Krišjānis Barons

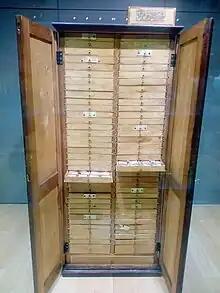
The original Cabinet of Folksongs at the National Library of Latvia

Barons is well known as the creator of "Latvju dainas", published between 1894 and 1915 in six volumes, and includes 217,996 folk songs. Barons though, was not the author of the original idea, neither did he collect the texts, nor rewrite all the received texts on the tiny paper slips of the famous Cabinet of Folksongs ("Dainu skapis"), though there is a significant number of the slips displaying Barons' own handwriting, as some may believe. Still, his contributions are of no less importance. He elaborated the classification system of "Latvju dainas", arranging the texts and introducing the notion of song types or bushes (choosing a text as the main one among a number of similar ones, and grouping the surrounding rest – this allows for easier perception of variation, and saves space in the published edition, as the only differences are indicated in print). Barons had also edited some texts in order to restore their possible older and better form. In recognition of Barons' labors and the historical value of the Cabinet of Folksongs, the work was inscribed on UNESCO's Memory of the World Register in 2001.